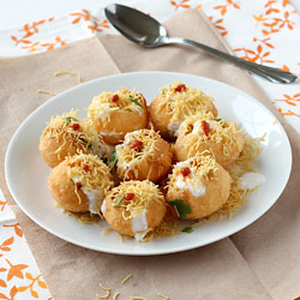
Dish: panipuri